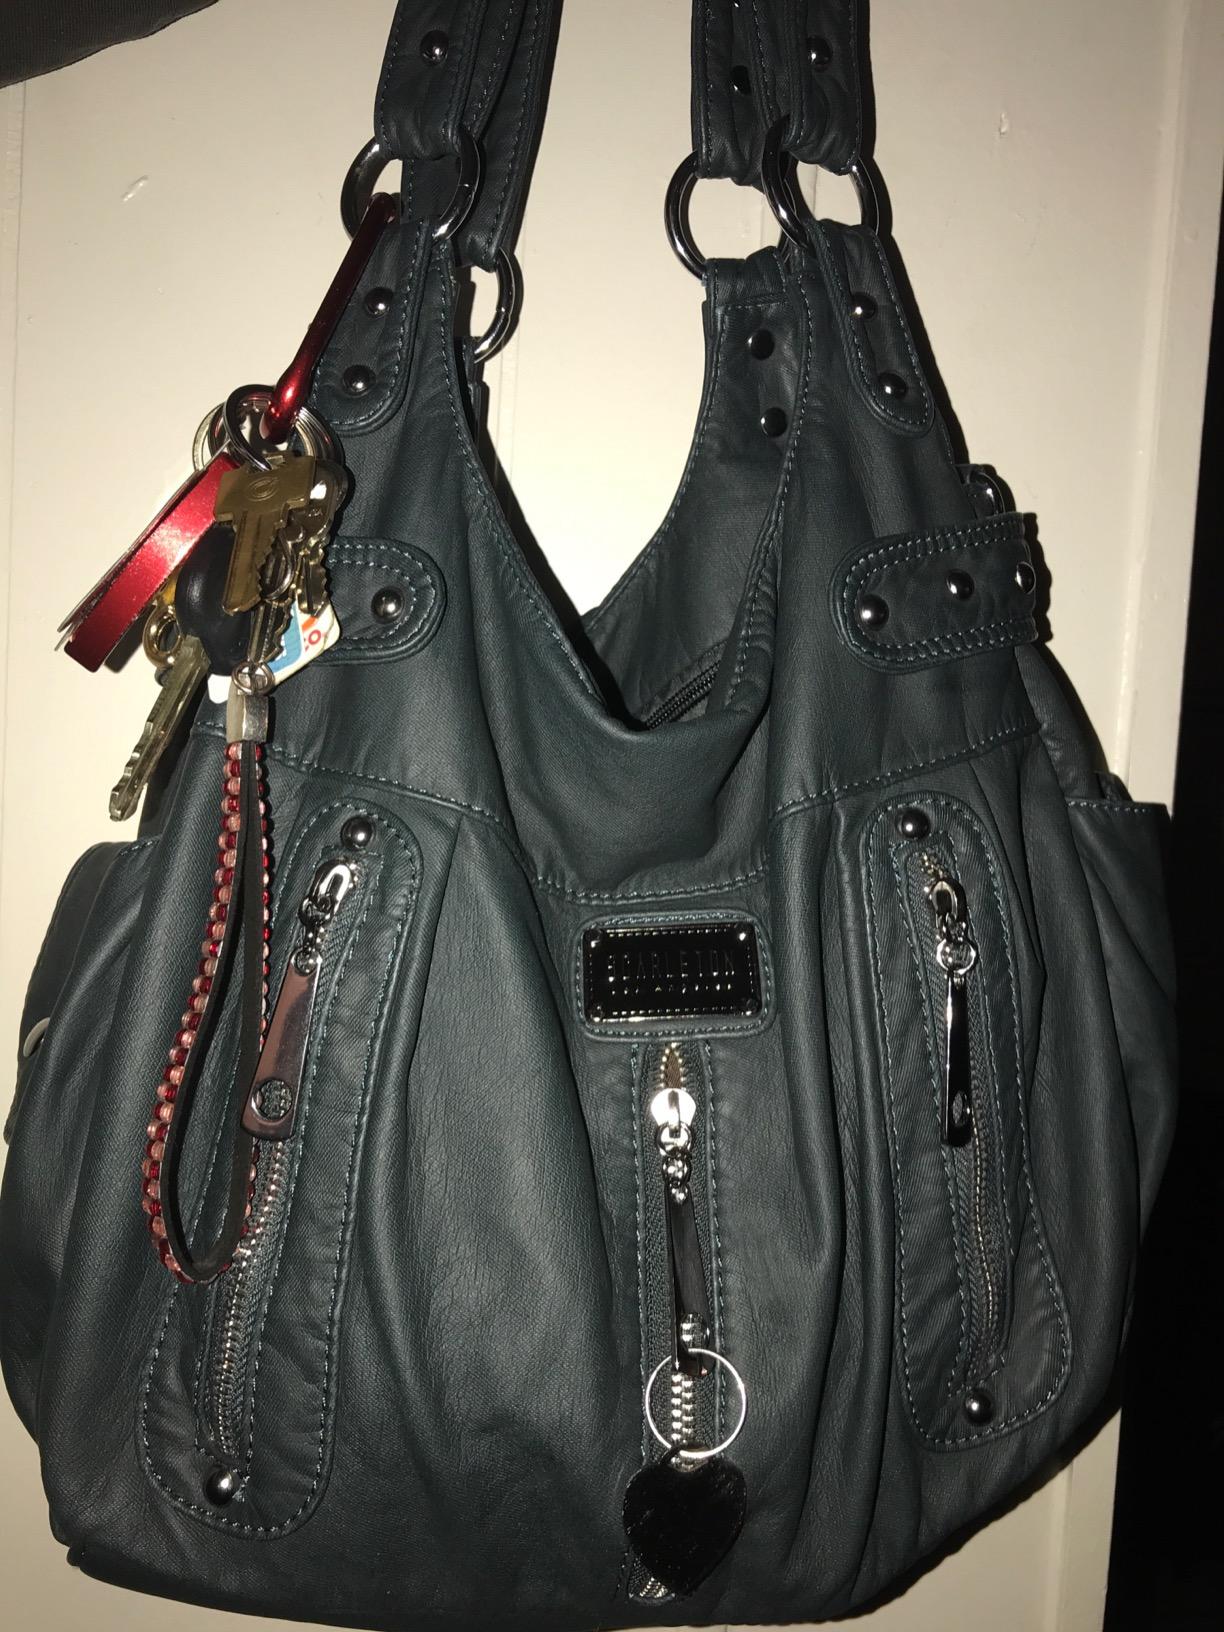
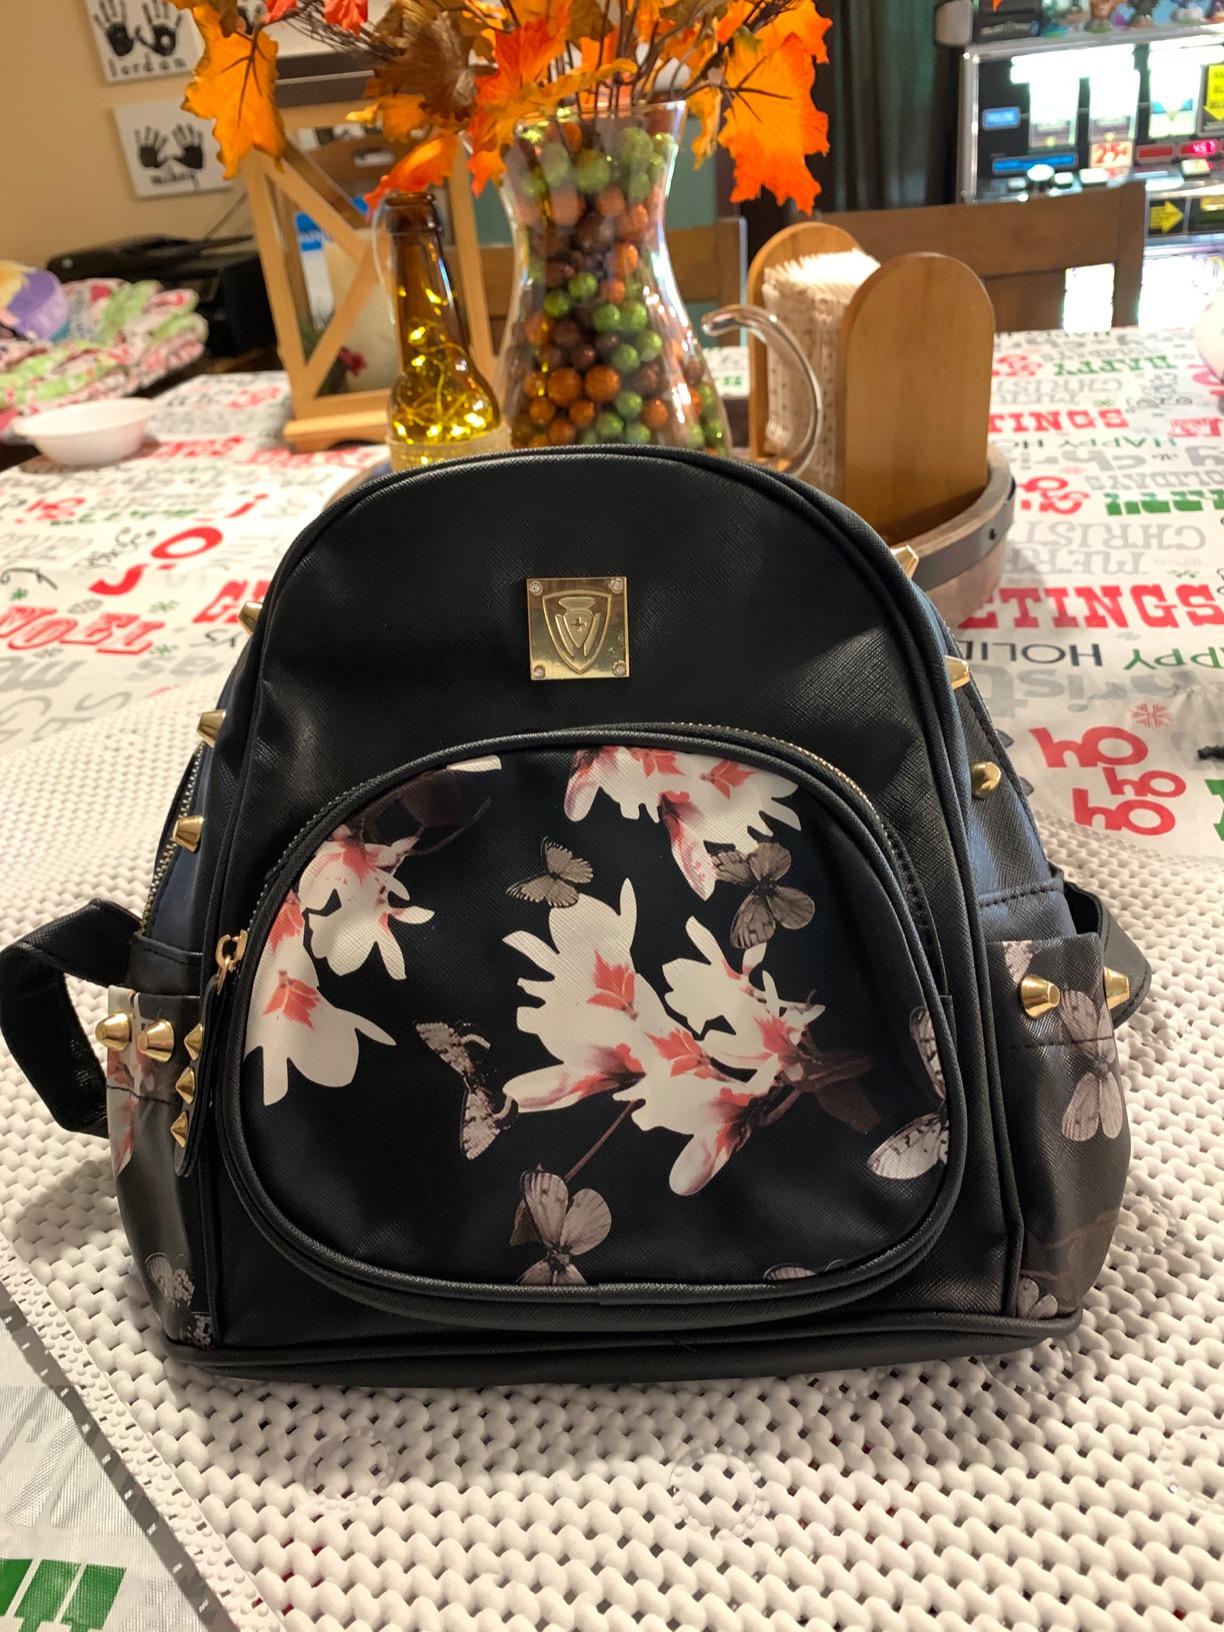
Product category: accessories_handbag
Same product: no